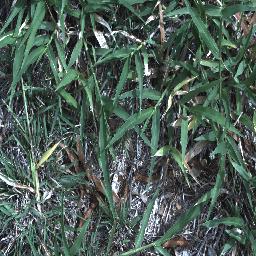
Label: negative